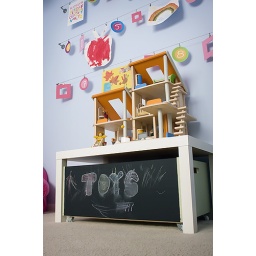
ivar box and lack table from ikea. dollhouse by plan toys. dignitet curtain wires and clips from ikea to display art.